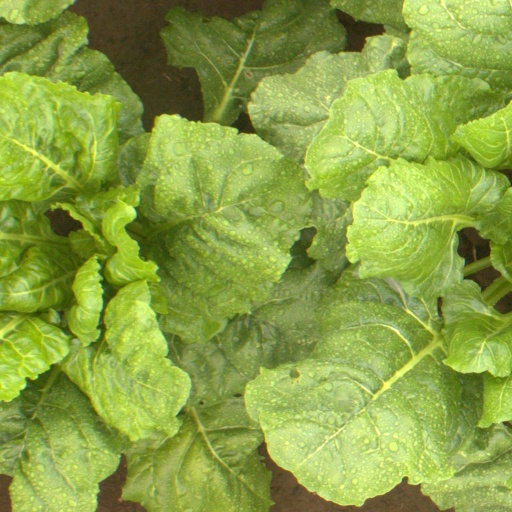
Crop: sugar beet